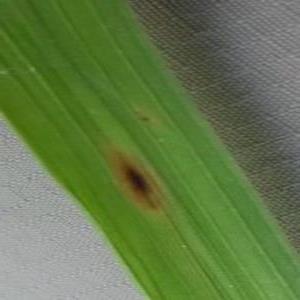
Disease: Brownspot